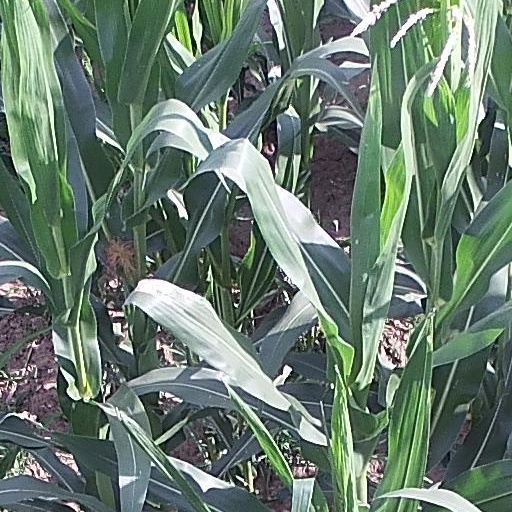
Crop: maize; corn